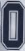
Number: 0